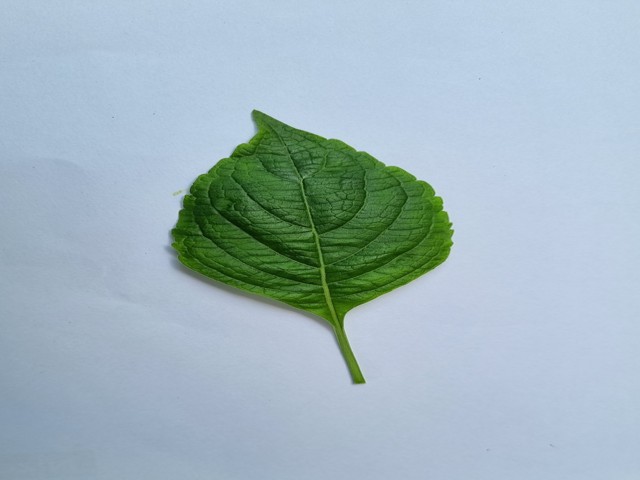
Plant: ramtulsi